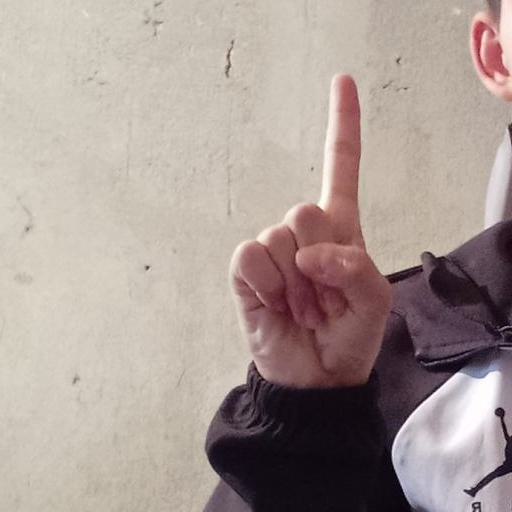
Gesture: one